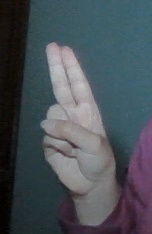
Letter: taa